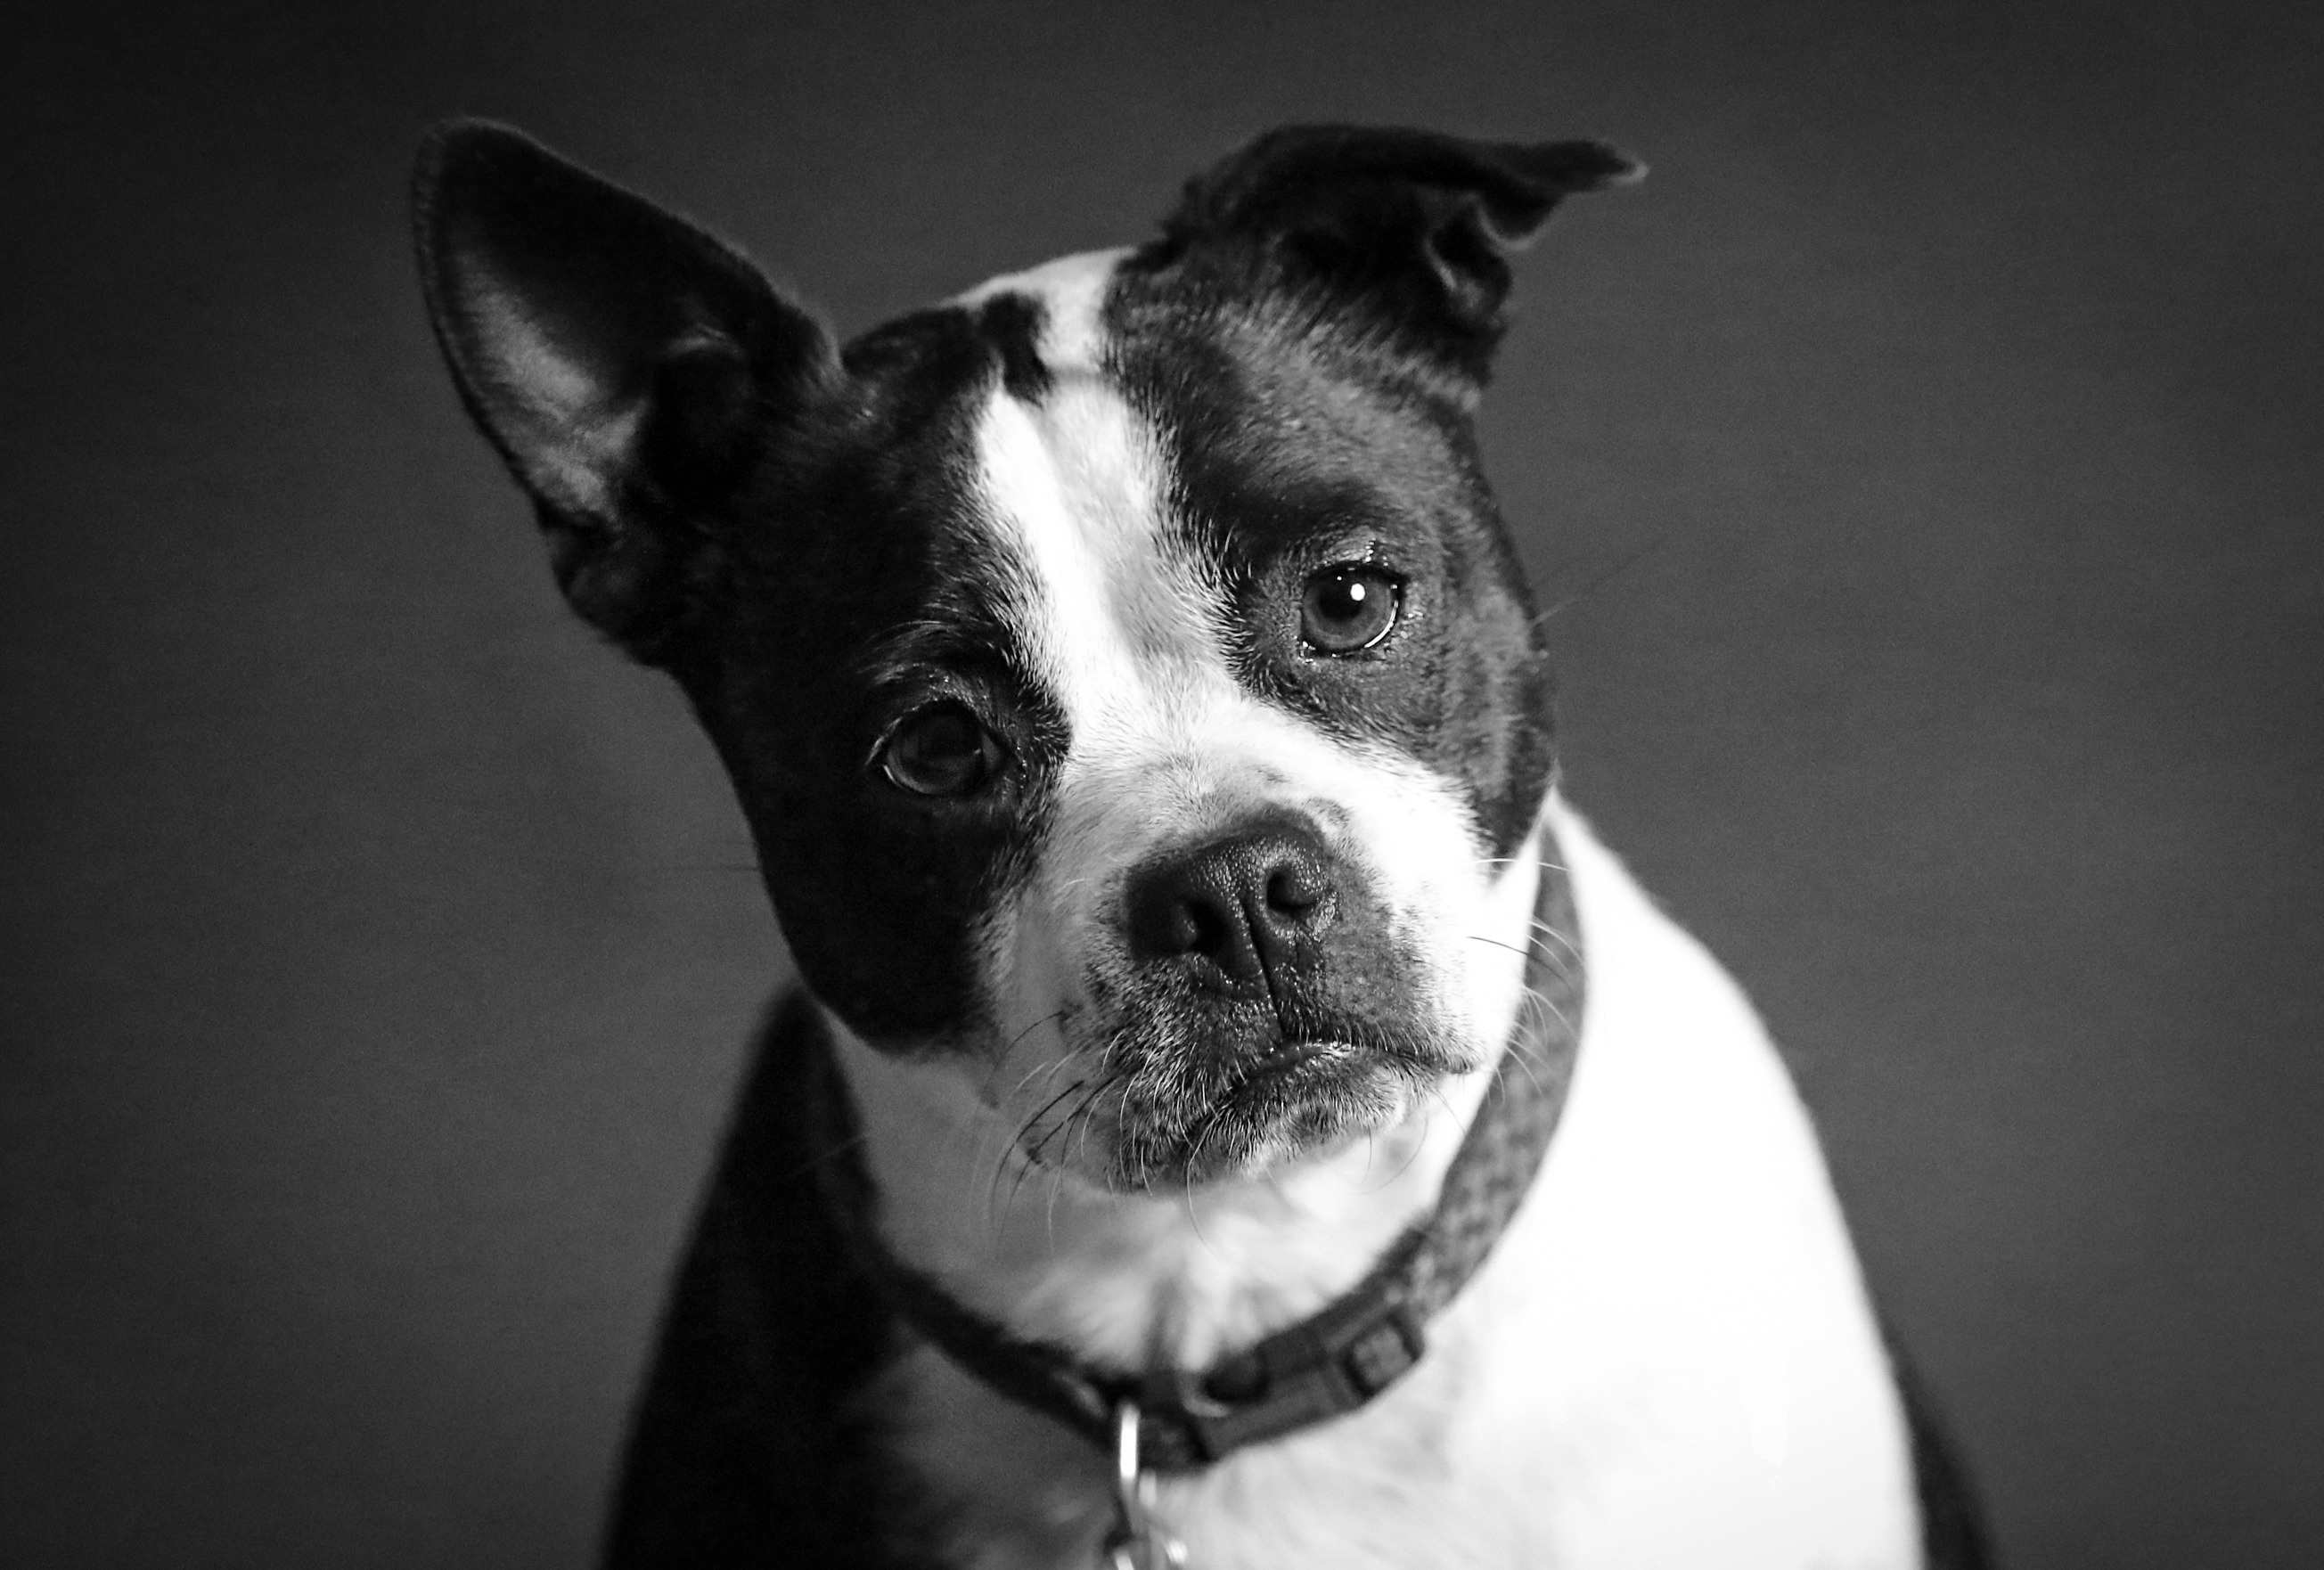
black and white, white, puppy, dog, mammal, black, monochrome, whiskers, vertebrate, dog breed, terrier, boston terrier, monochrome photography, dog like mammal